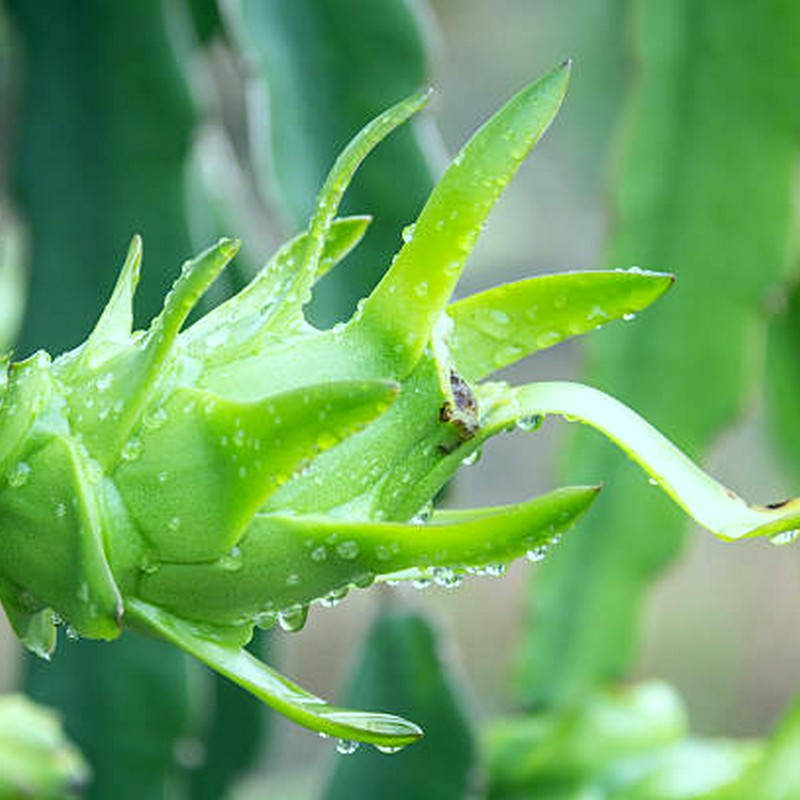
Label: Immature Dragon Fruit